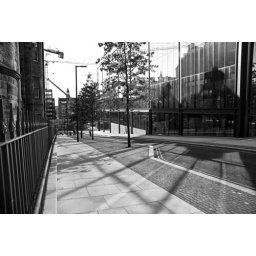
Reflections in the new office building along the now officially named 'Nightingale Way'.